Alexios III Angelos

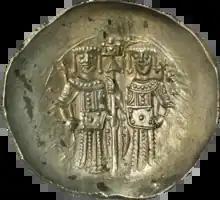
Aspron trachy of Alexios III alongside Constantine the Great.

By 1190 Alexios had returned to the court of his younger brother, from whom he received the elevated title of "sebastokratōr". In March 1195 while Isaac II was away hunting in Thrace, Alexios was acclaimed as emperor by the troops with the covert support of his wife Euphrosyne Doukaina Kamatera. Alexios captured Isaac at Stagira in Macedonia, put out his eyes, and thenceforth kept him a close prisoner, despite having previously been redeemed by Isaac from captivity at Antioch and showered with honours.